Neckar

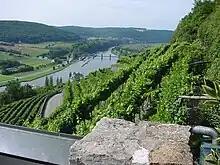
The Neckar near Neckarsulm

Traditionally the fertile plains have been intensively used for agriculture and its steep valley sides as vineyards.